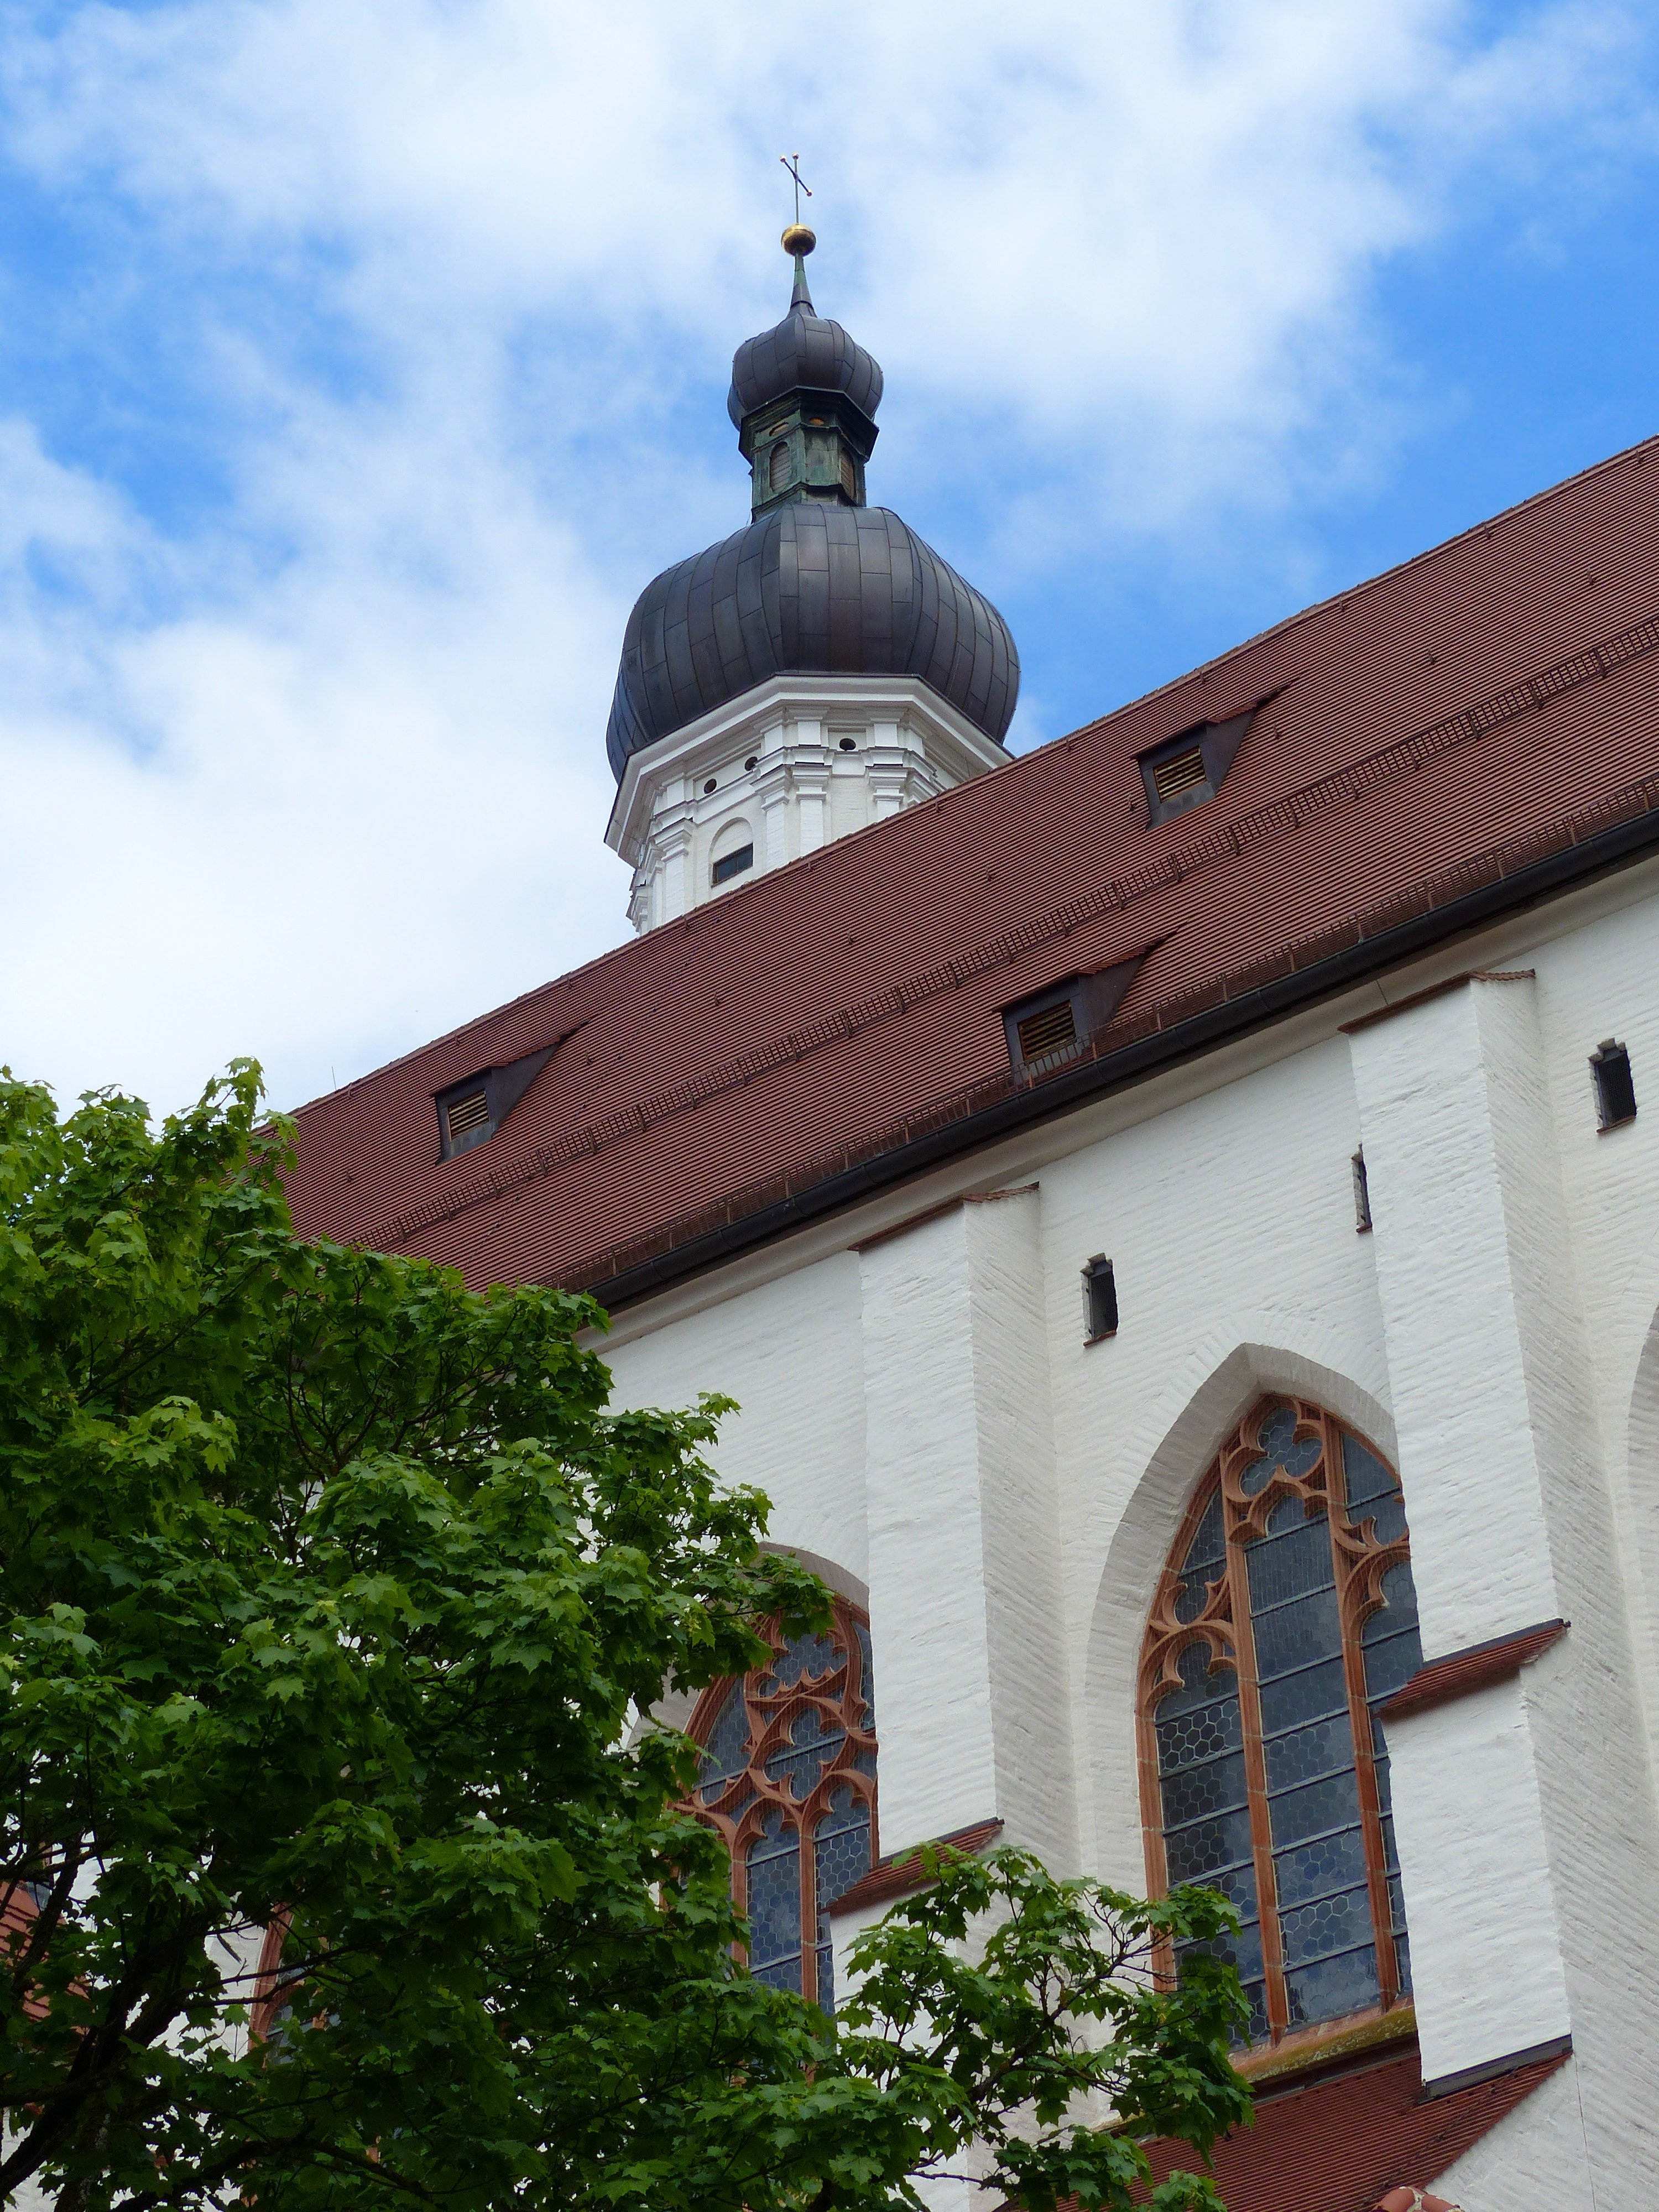
architecture, building, tower, landmark, church, chapel, place of worship, bell tower, steeple, monastery, lech, parish church, onion dome, landsberg am lech, progressive perspective, spanish missions in california